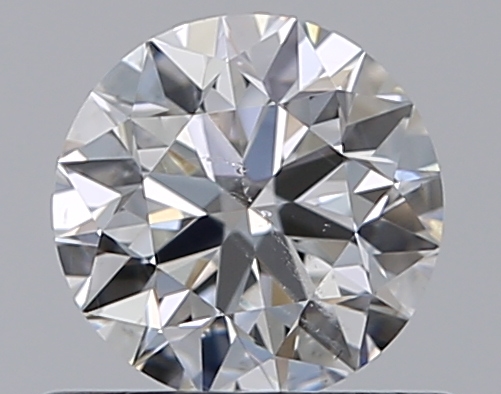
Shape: round
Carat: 0.51
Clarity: SI1
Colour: F
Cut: EX
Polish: EX
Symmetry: EX
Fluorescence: N
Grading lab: GIA
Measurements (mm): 5.07 x 5.09 x 3.18